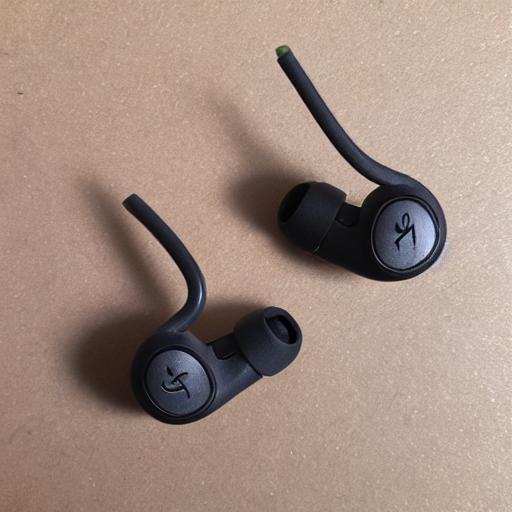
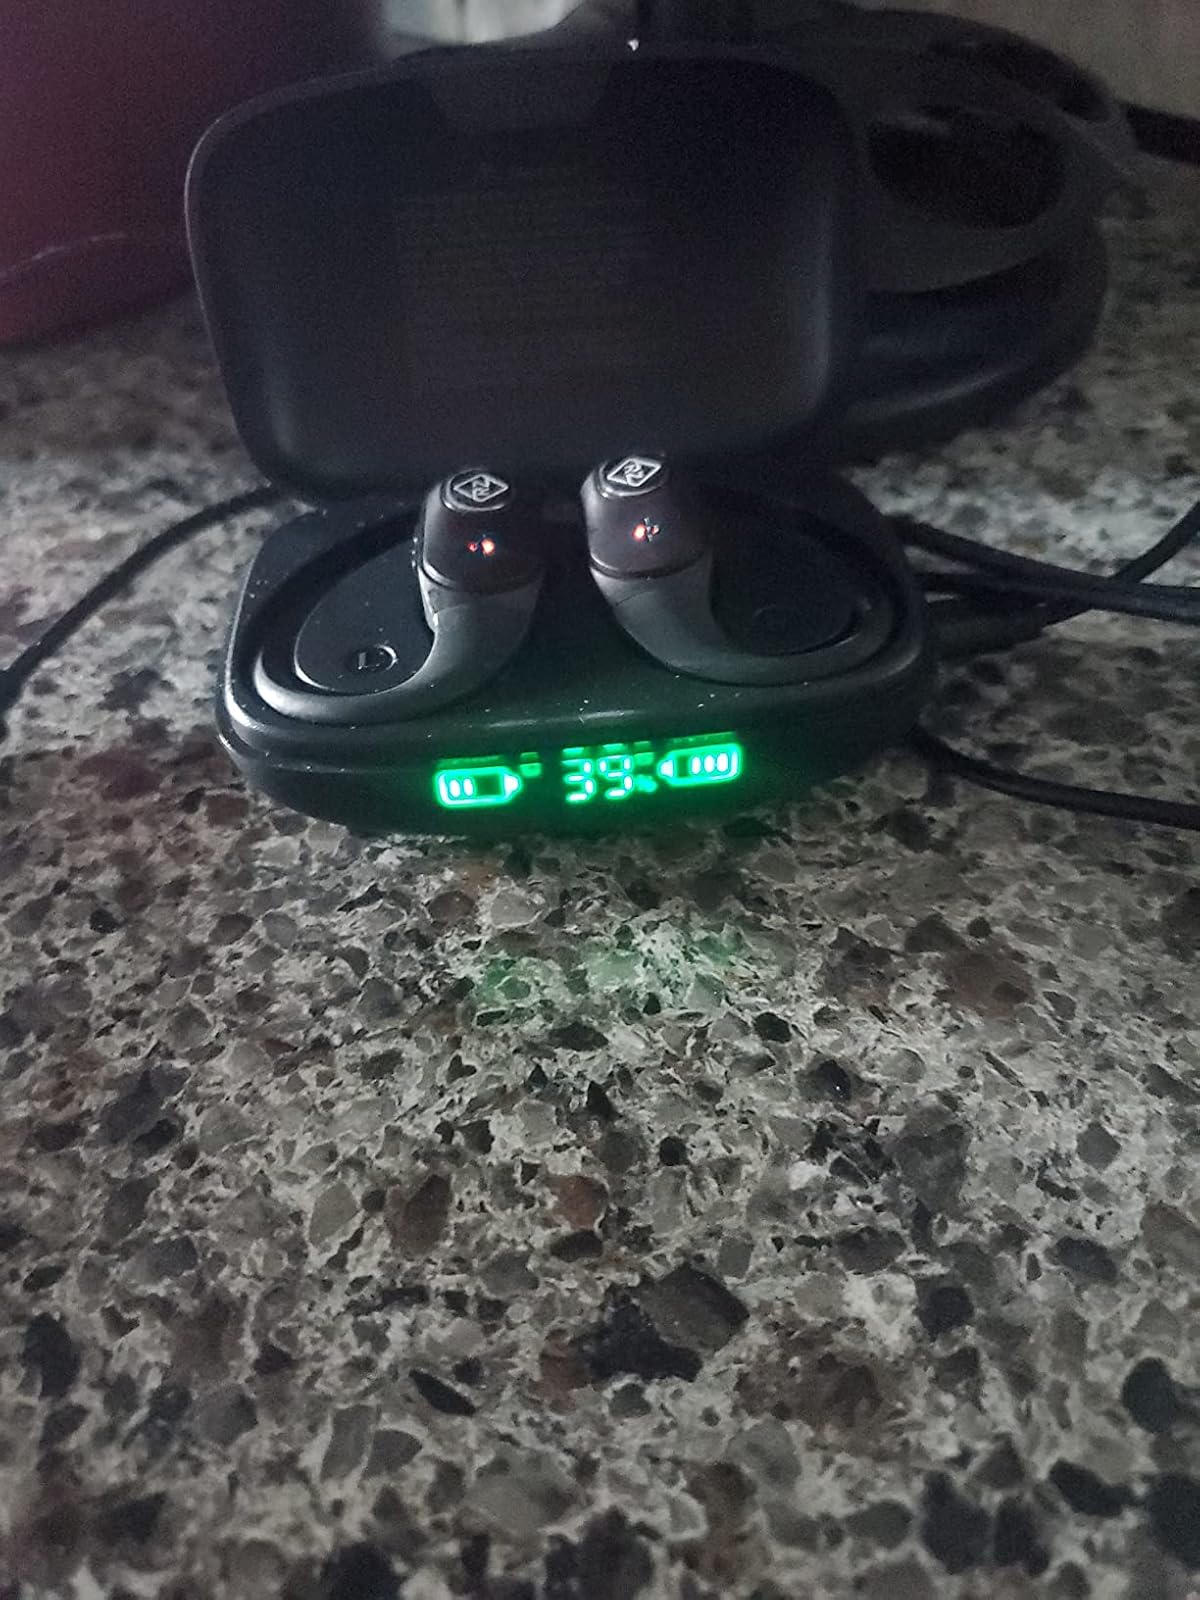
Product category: earbuds
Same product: no